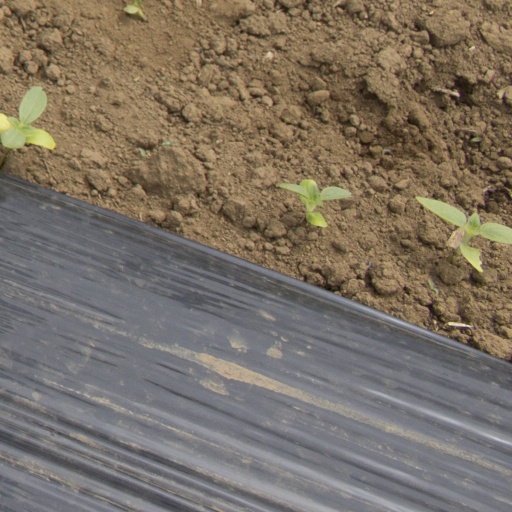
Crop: Jerusalem artichoke